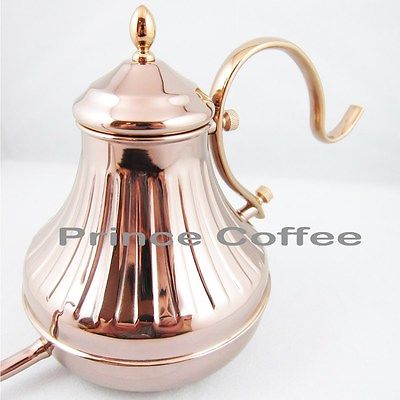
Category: kettle